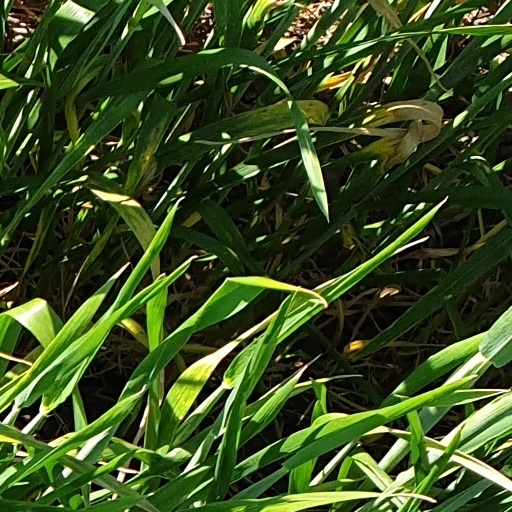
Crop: wheat